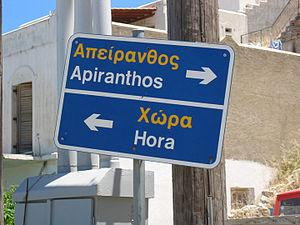
Le grec moderne est la langue maternelle de 15 millions de locuteurs, dont 10,7 millions en Grèce où il est langue officielle, comme à Chypre. Il existe aussi des minorités de langue grecque en Albanie et en Turquie.
La signalisation bilingue consiste en la représentation sur un même panneau de signalisation d'inscriptions en deux langues ou plus. Son utilisation est réglementairement réservée à des situations locales où est en vigueur le bilinguisme administratif ou bien où il existe un important trafic touristique ou commercial ; on en trouve parfois aussi dans les quartiers où la proportion d'immigrés originaires d'une même zone linguistique est élevée. Dans un sens plus extensif, elle inclut, dans les régions où coexistent des langues transcrites en alphabets non latins, la translittération des toponymes et l'éventuelle traduction des textes complémentaires. La tendance générale est plutôt de remplacer les informations qui devraient être fournies en plusieurs langues par des symboles et des pictogrammes standardisés au niveau international et représentatifs du contenu de l'information. L'emploi de la signalisation bilingue est sans doute le principal instrument symbolique de perception et d'institutionnalisation de la réalité bilingue d'un territoire.